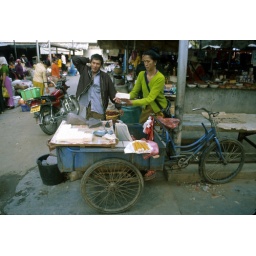
Selling tofu off the back of her bike at a market in Yunnan